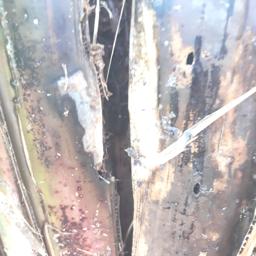
Label: PSEUDOSTEM WEEVIL